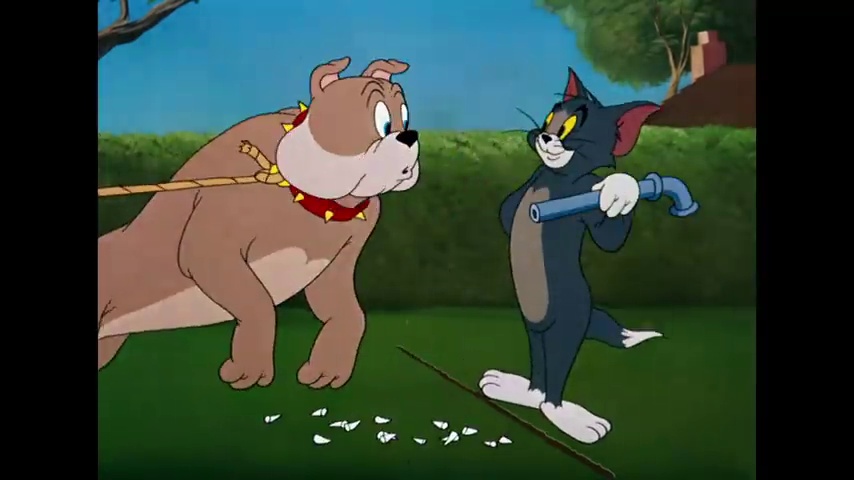
Portrait style: Cartoon Portrait